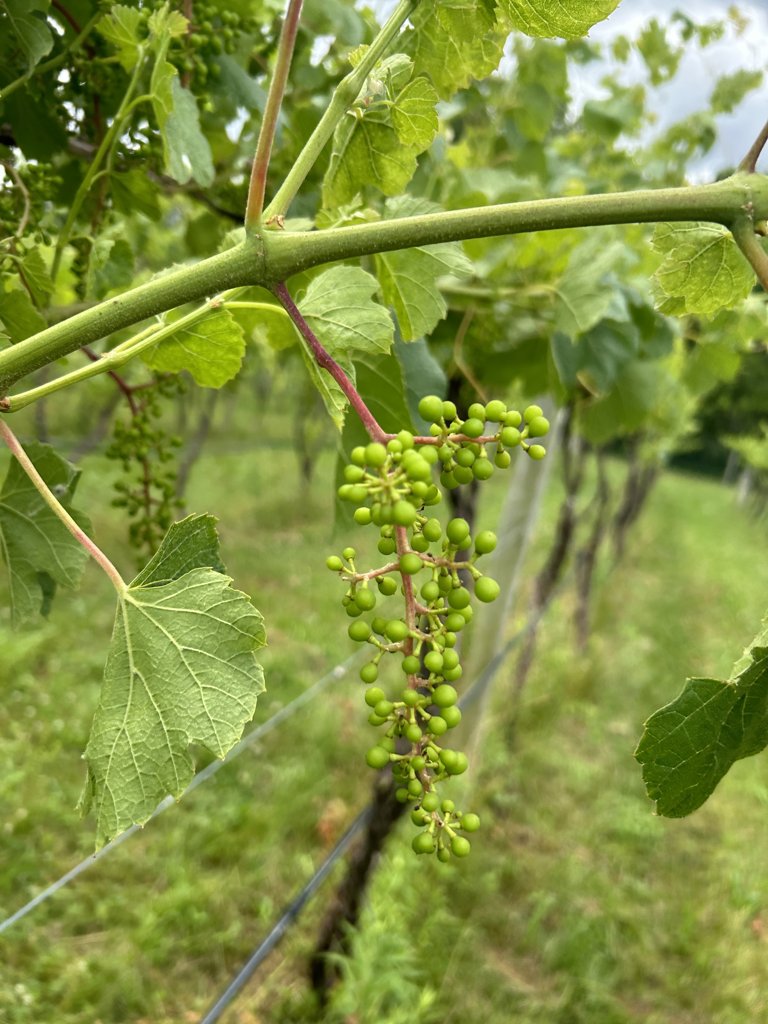
Berries visible: 111
Grape clusters: 1